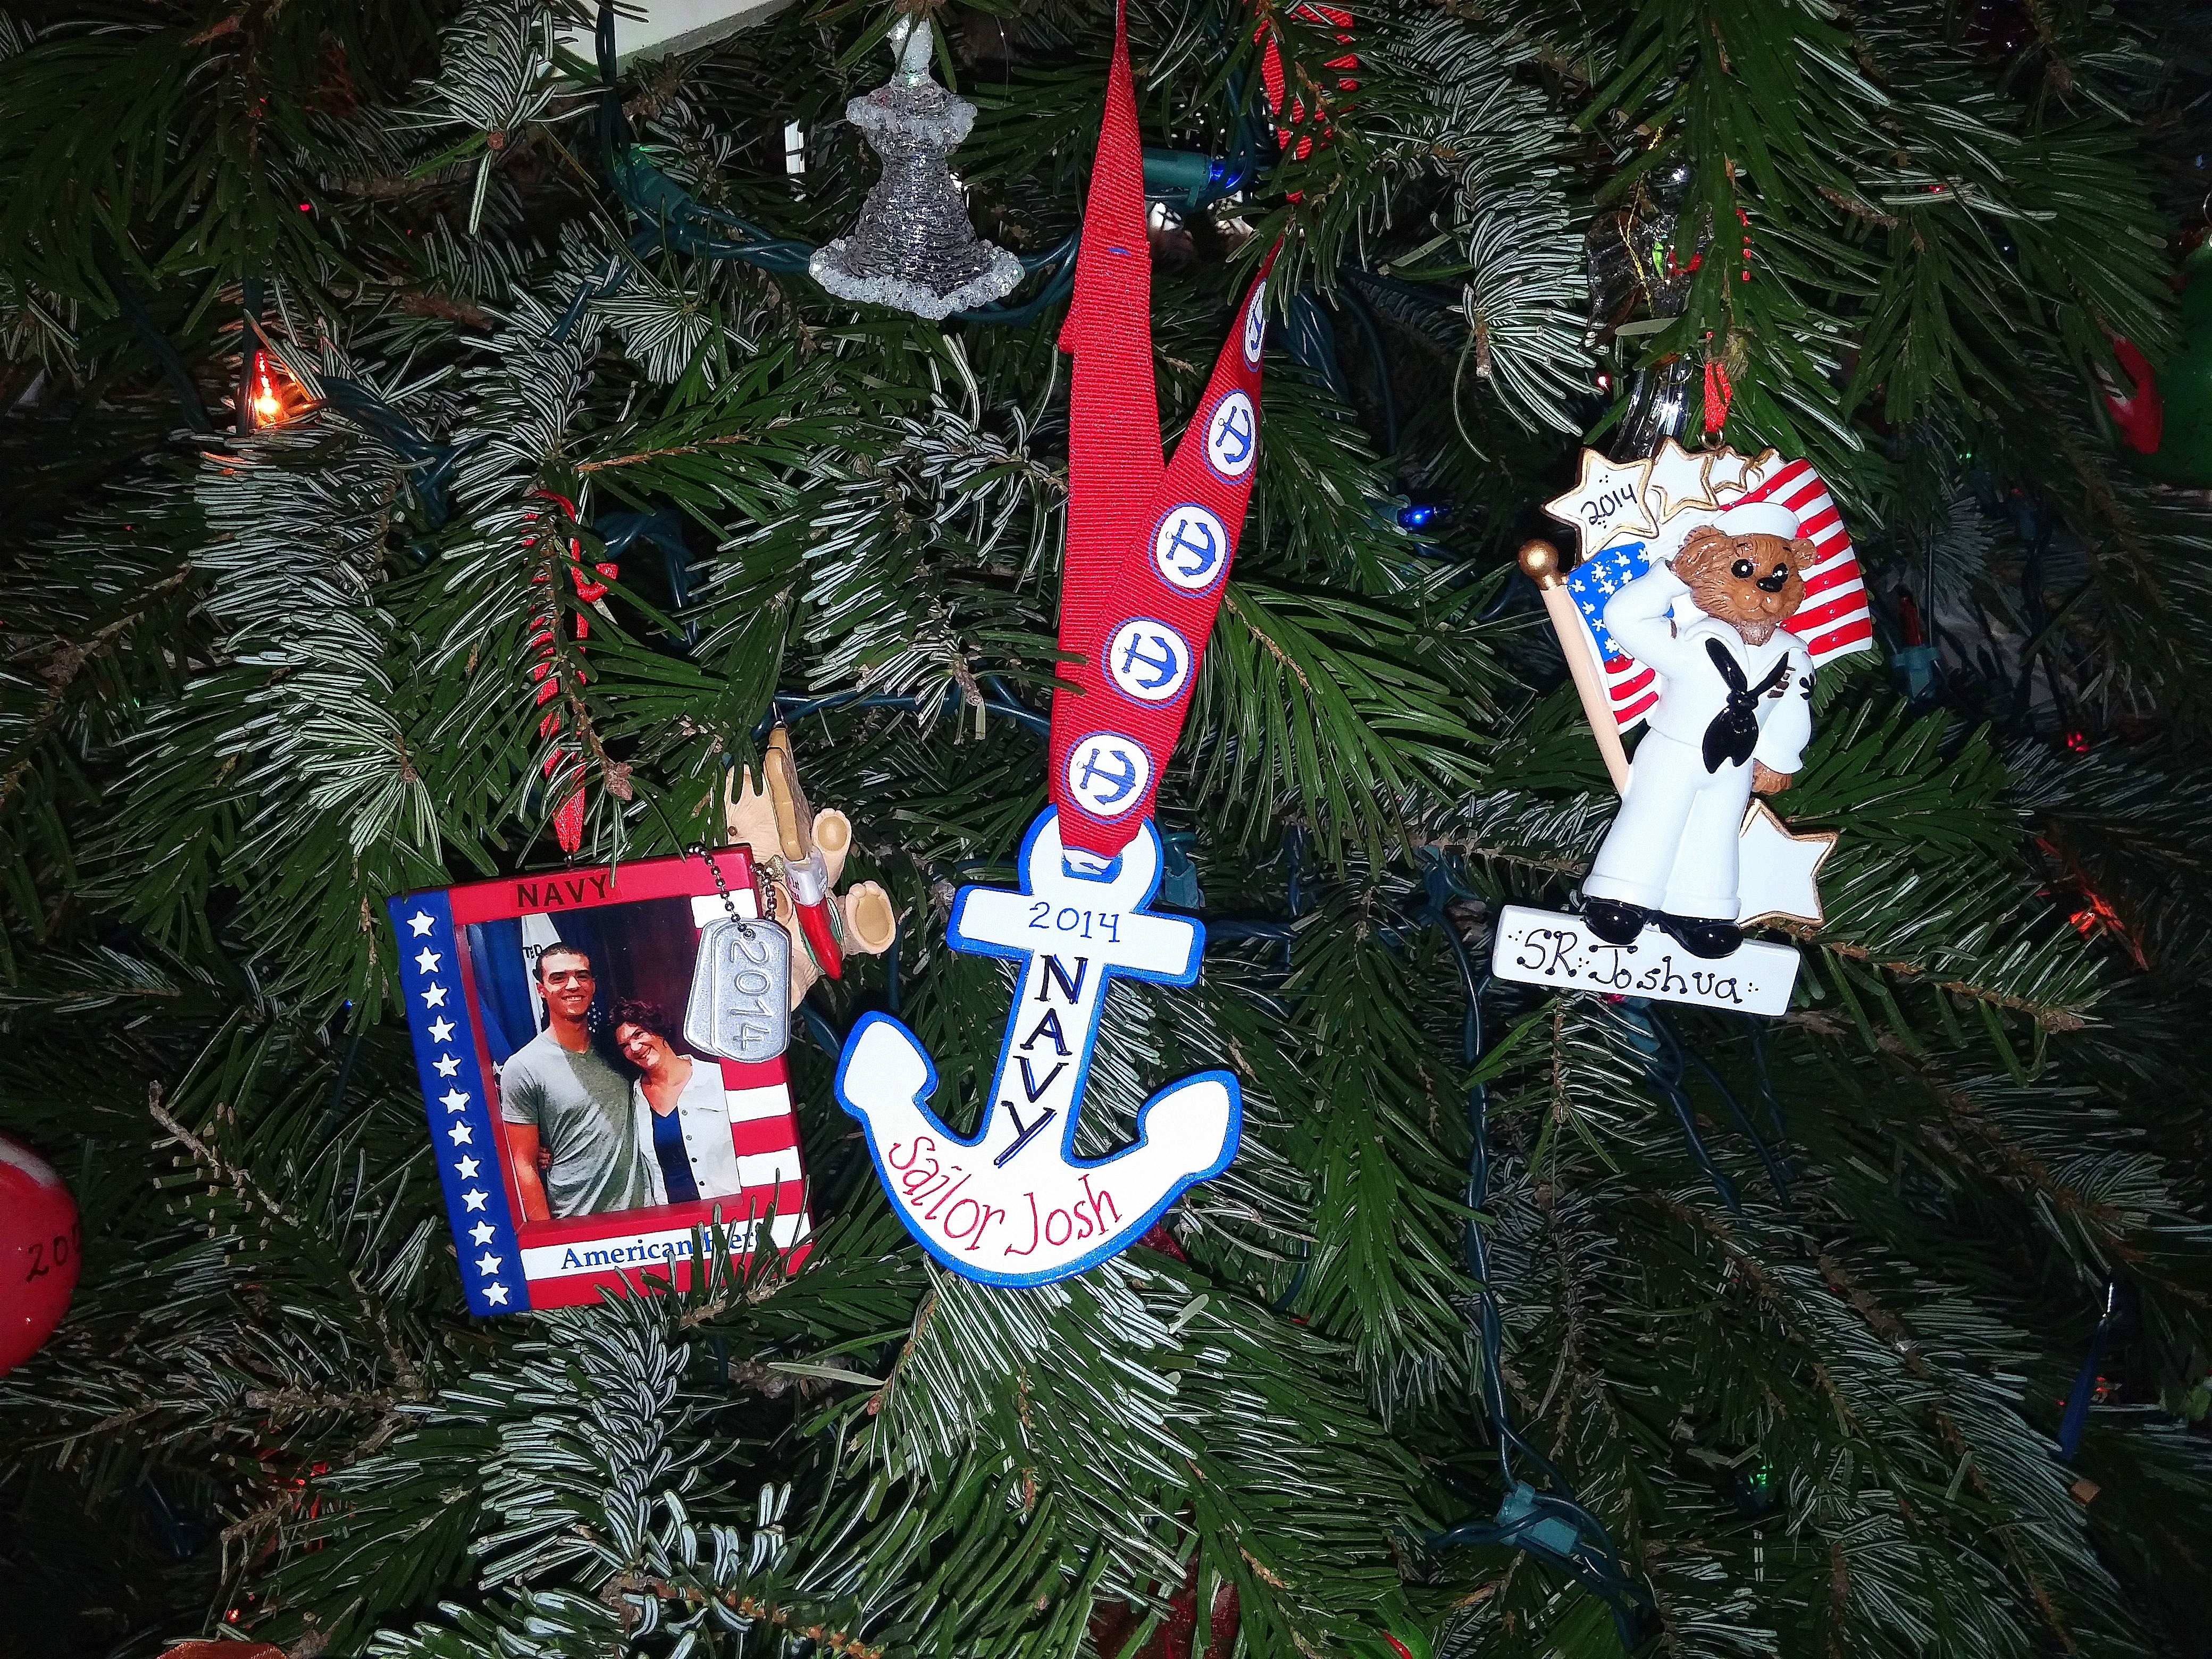
tree, decoration, holiday, christmas, christmas tree, christmas decoration, event, xmas